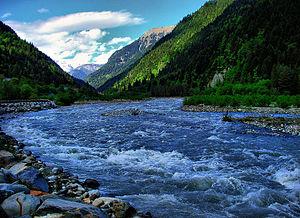
Le Rioni, parfois nommé Rion, est le fleuve principal de l'ouest de la Géorgie. Il prend sa source dans le Caucase, dans la région de Ratcha et coule vers l'ouest pour se jeter dans la mer Noire au nord de la ville de Poti. La ville de Koutaïssi, l'ancienne capitale de la Colchide, se situe sur ses rives.
La culture colchidienne, ou culture de Colchis et culture de Kolkhys, est une culture protohistorique développée par les peuples de Colchide. Cette culture archéologique caucasienne s'étend de l'âge du bronze ancien jusqu'au début de l'âge du fer, sur une période datée entre 2 700 et 700 ans av. J.-C.